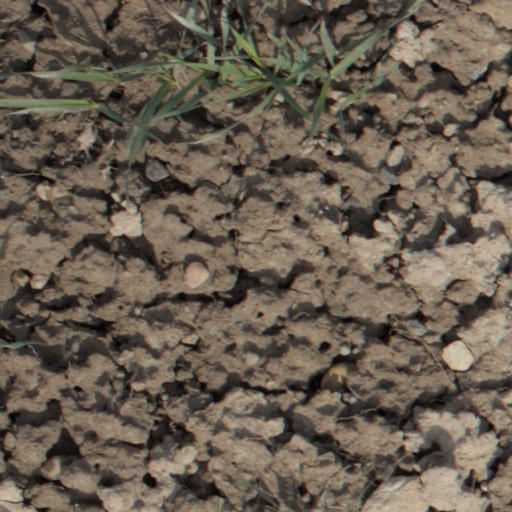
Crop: wheat